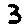
Label: 3